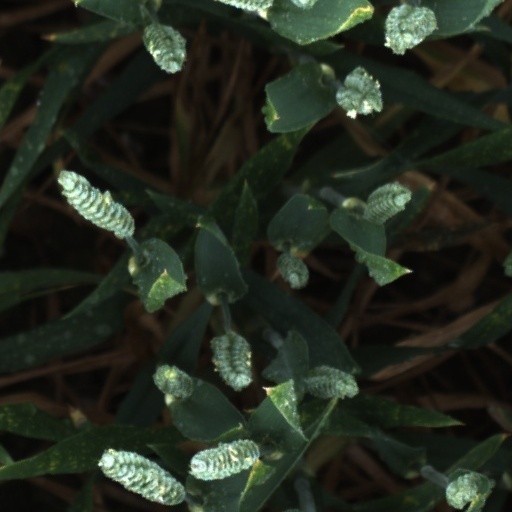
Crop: wheat